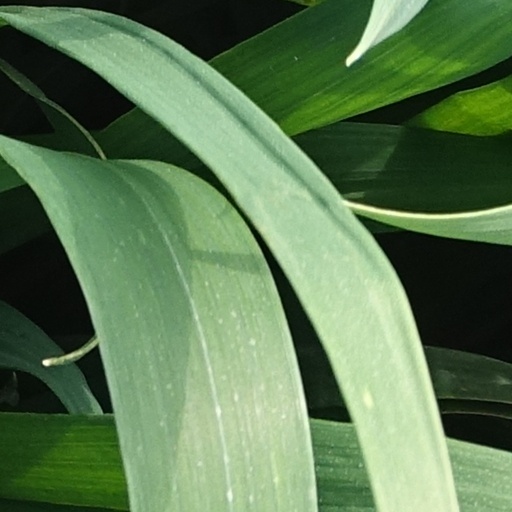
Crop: wheat